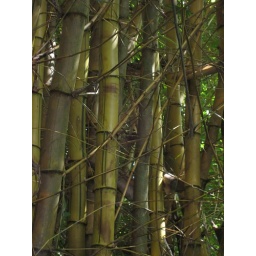
Bamboo grows extremely fast in the rain forest and is an ideal building material